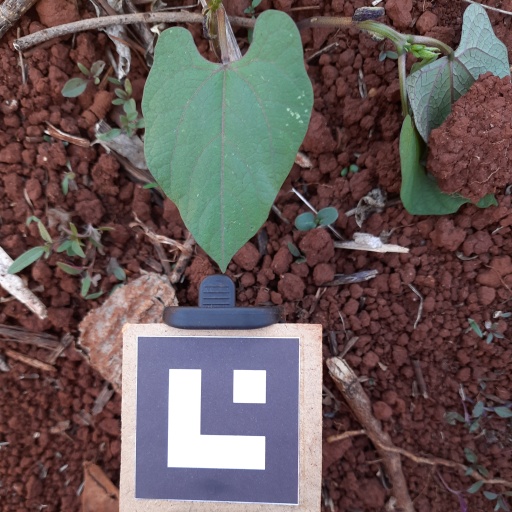
Observations: wavy surface, no eating holes, under shade